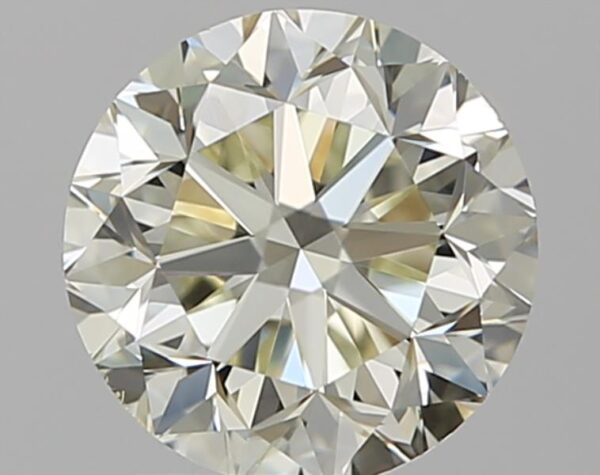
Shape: round
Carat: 1.5
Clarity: VS1
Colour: M
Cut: GD
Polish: EX
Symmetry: EX
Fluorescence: N
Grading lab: GIA
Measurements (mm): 6.97 x 7.01 x 4.62